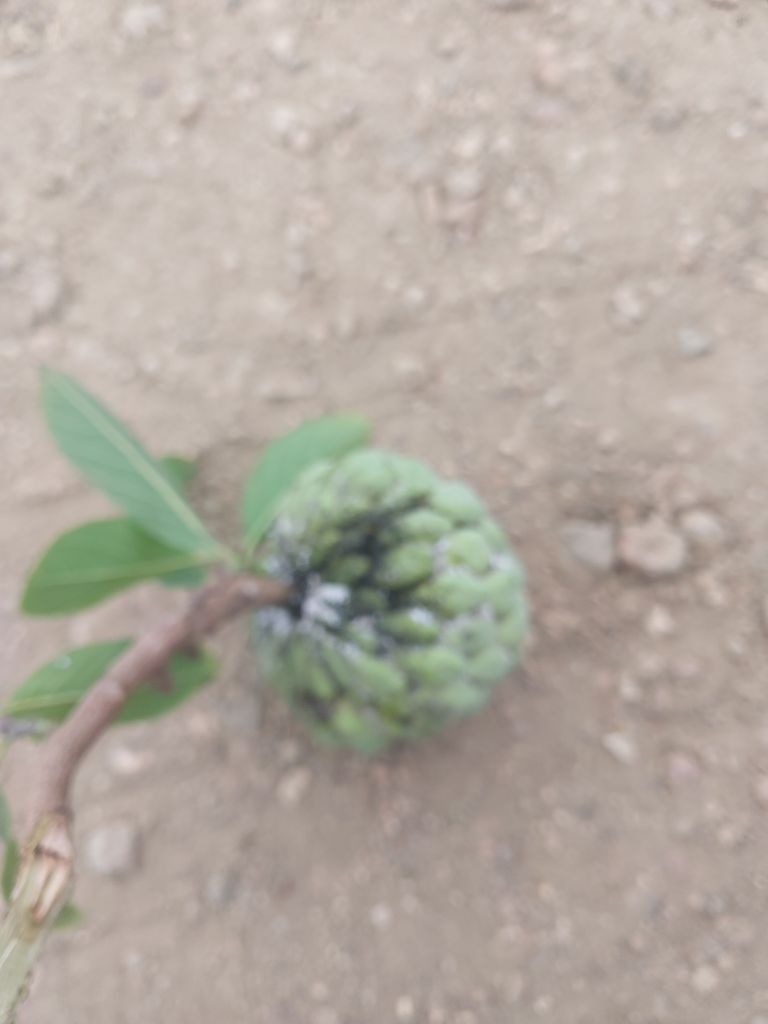
Disease label: Athracnose